Nick Perry (linebacker)

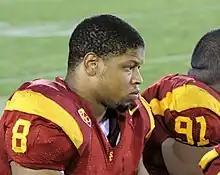
Perry following USC's game against Oregon in 2010.

Perry came on to the scene in 2009 mainly as a backup defensive end playing mostly in passing situations. He appeared in 13 games and made his first start against Stanford Cardinal in a 55–21 defeat. He had 24 tackles, nine for a loss, with a team best nine sacks. His performance had him named to the 2009 Football Writers Freshman All-American first-team.